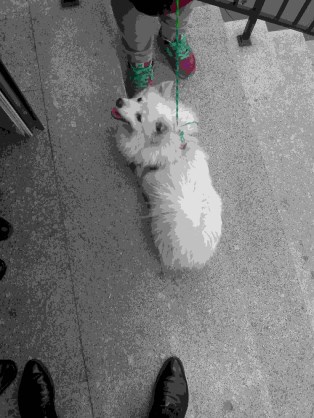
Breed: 1936-n000005-Pomeranian